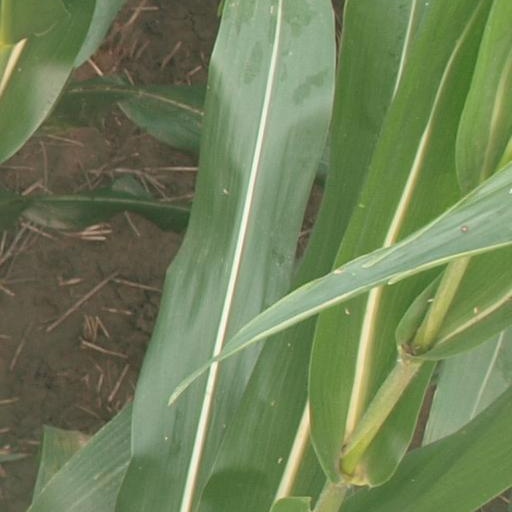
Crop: maize; corn